Consorts of Ganesha

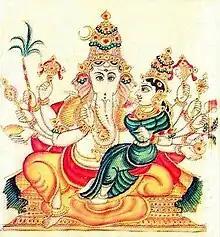
Ganesha in his form as Mahaganapati with a shakti. From the Sritattvanidhi (19th century).

Ganesha's relationship with the Ashtasiddhi — the eight spiritual attaintments obtained by the practice of yoga — is also of this depersonalized type. In later iconography, these eight marvellous powers are represented by a group of young women who surround Ganesha. Raja Ravi Varma's painting (shown in this section) illustrates a recent example of this iconographic form. The painting includes fans, which establish the feminine figures as attendants. In cosmopolitan Śākta worship of Ganesha, the are addressed as eight goddesses. In Ganesha Purana, these personified are used by Ganesha to attack demon Devantaka. These eight consorts are fused in a single devi, Ganesha's śakti, according to Getty. She speculates as to whether the are a transformation of the with whom Ganesha is often sculpturally represented.